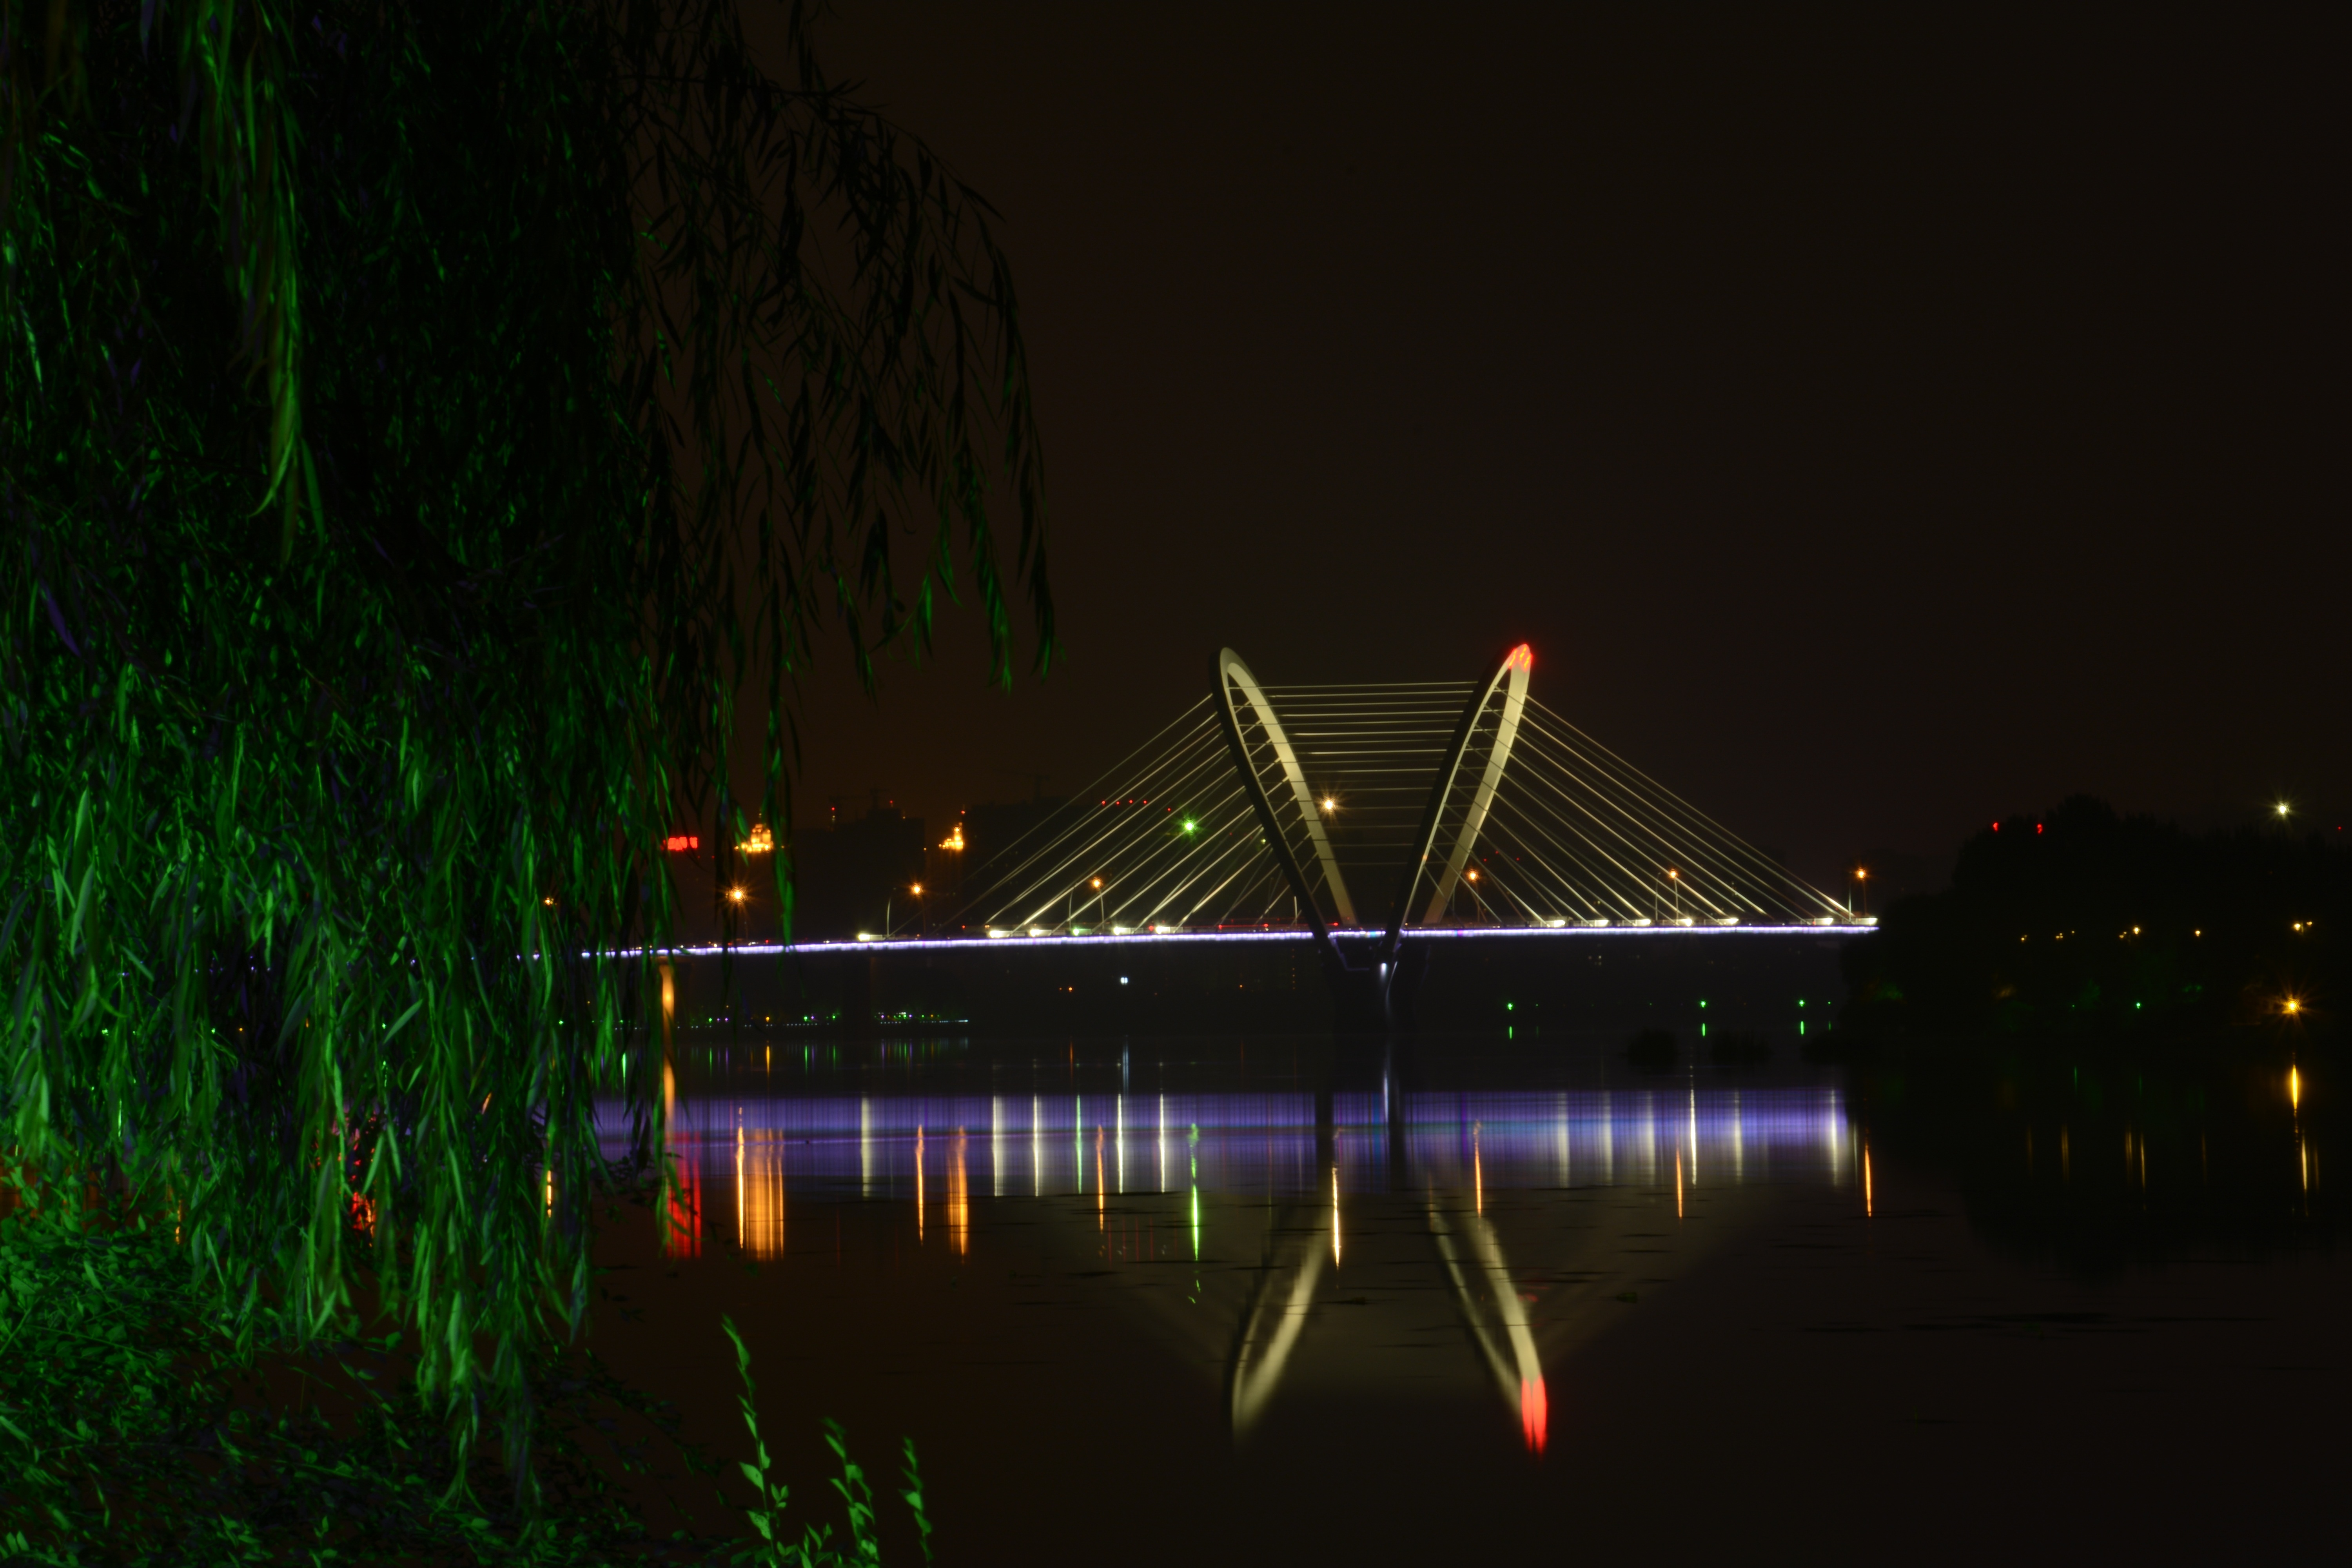
light, bridge, night, dusk, evening, reflection, darkness, lighting, night view, shenyang, hunhe river